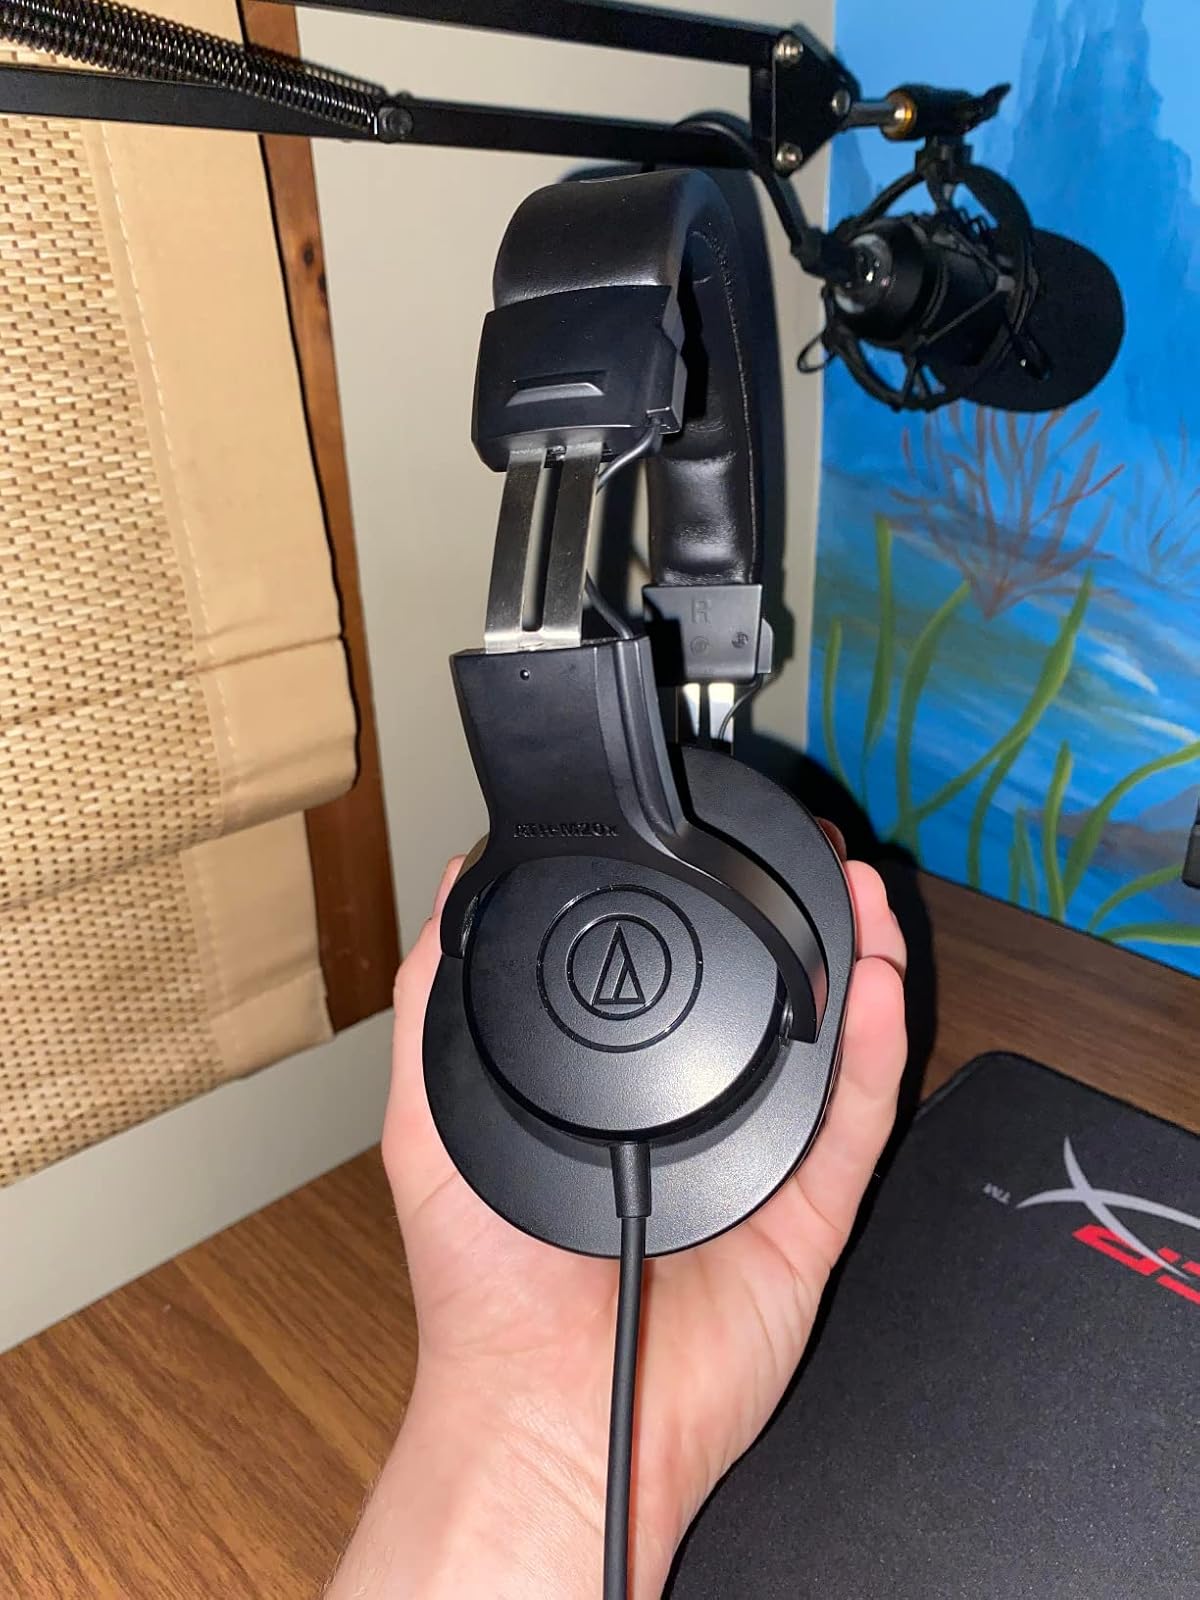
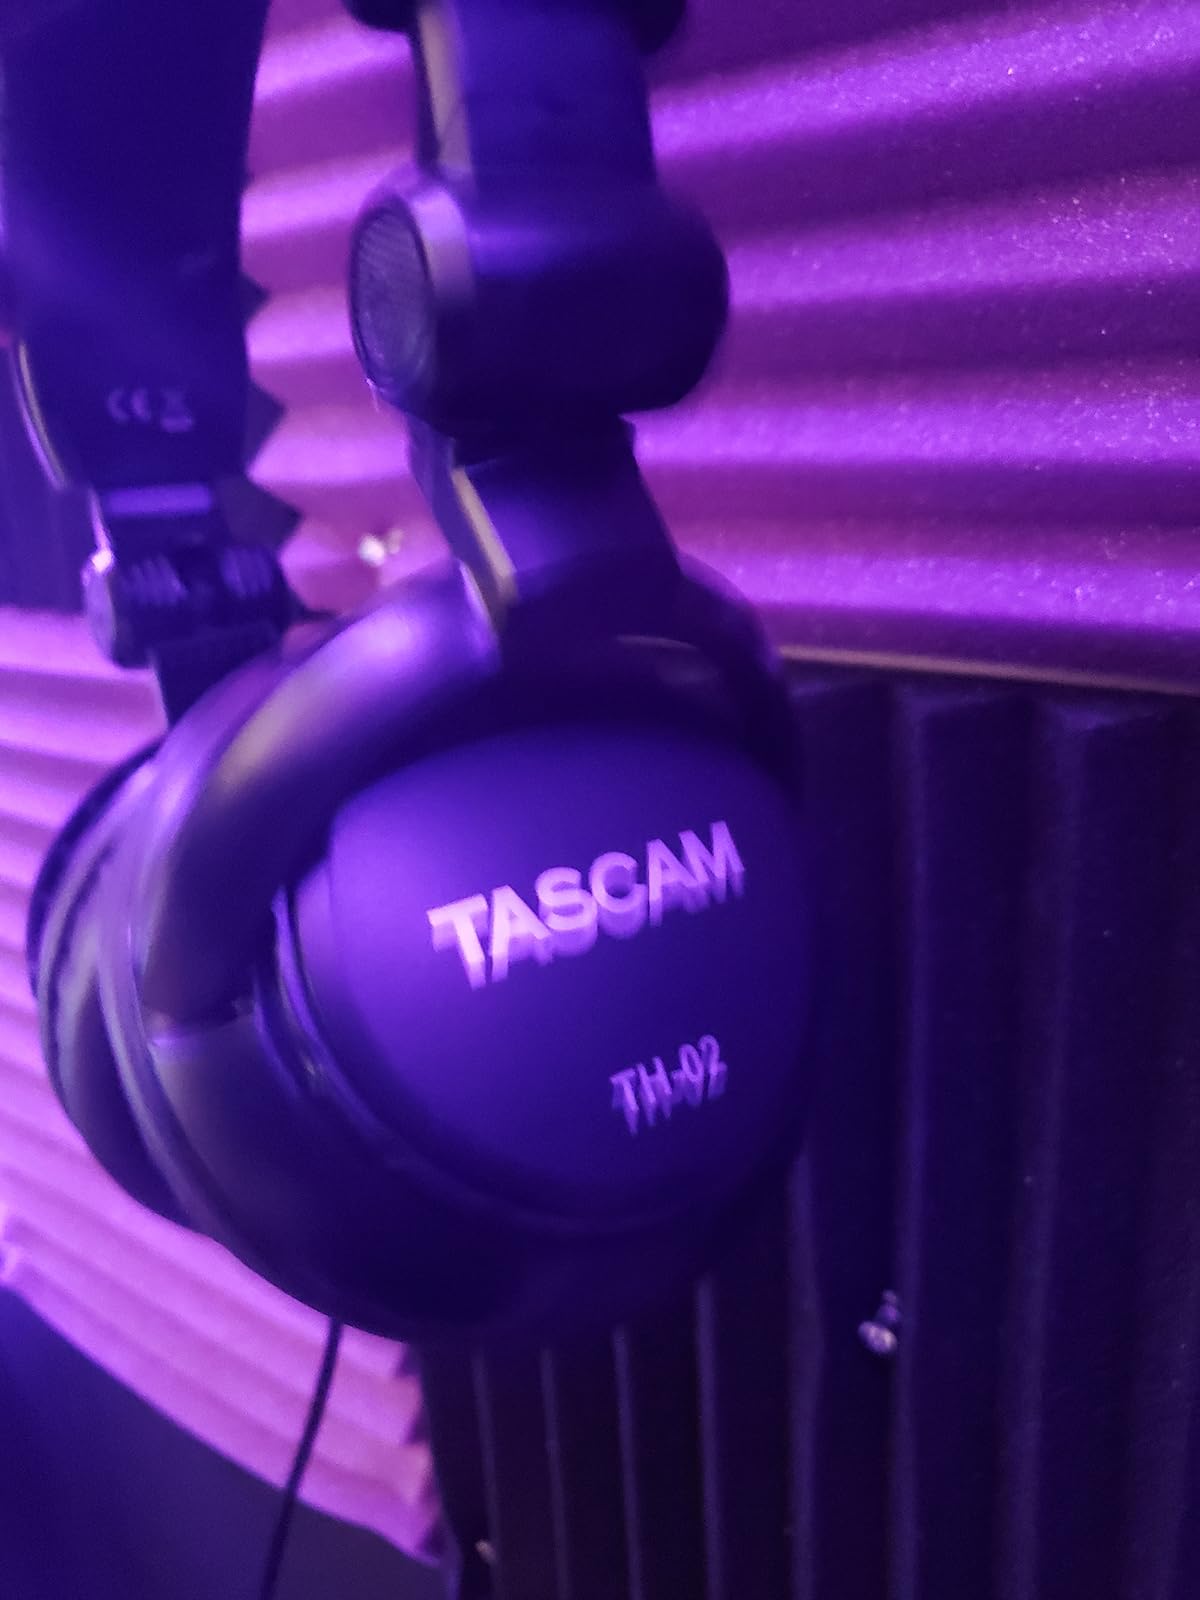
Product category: headphones
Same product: no